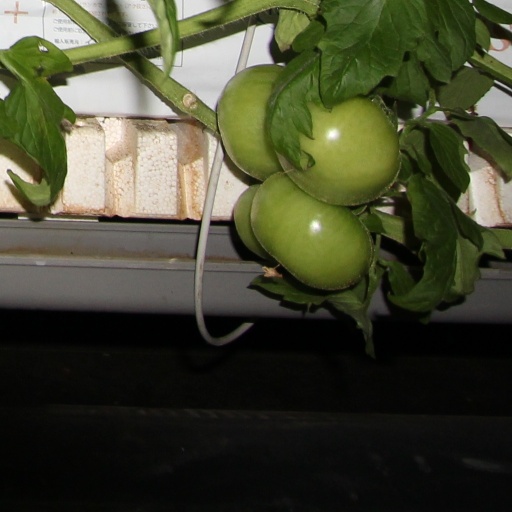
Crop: tomato